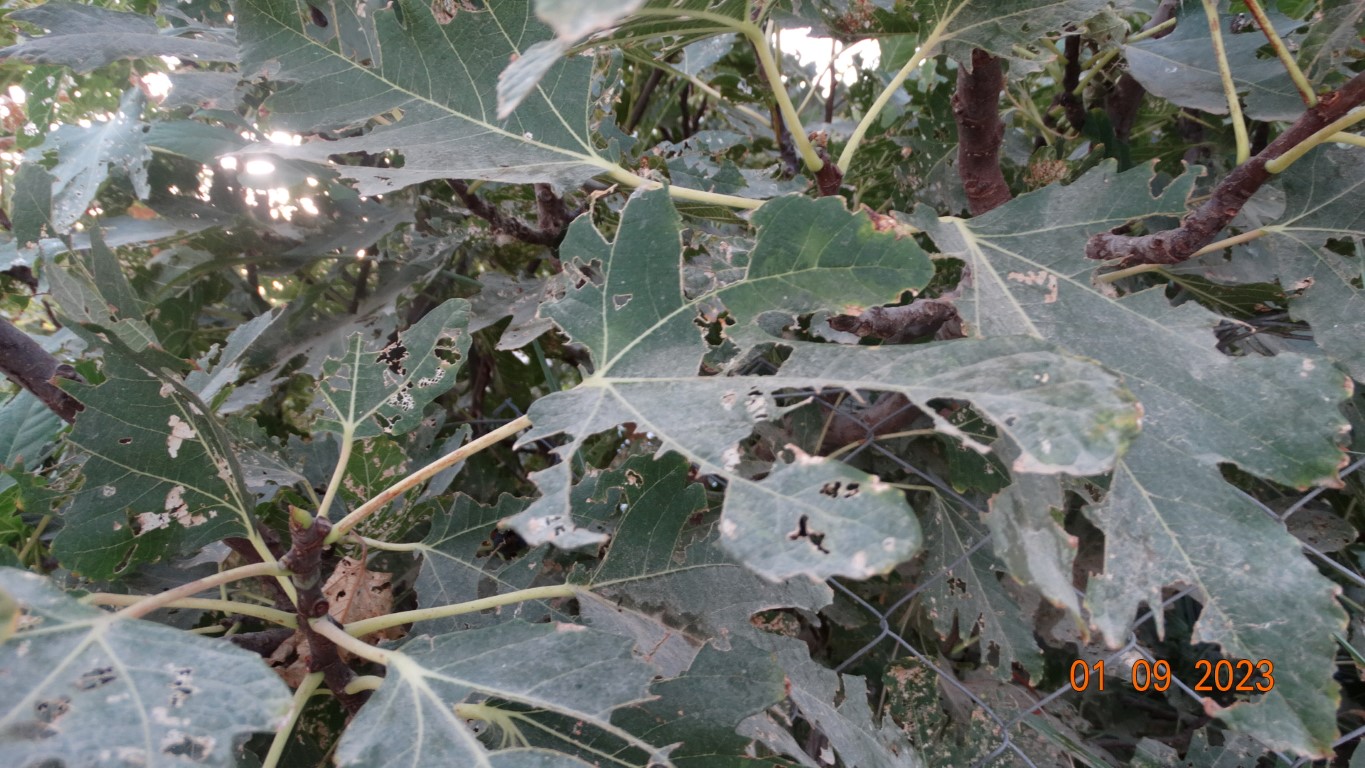
Label: infected